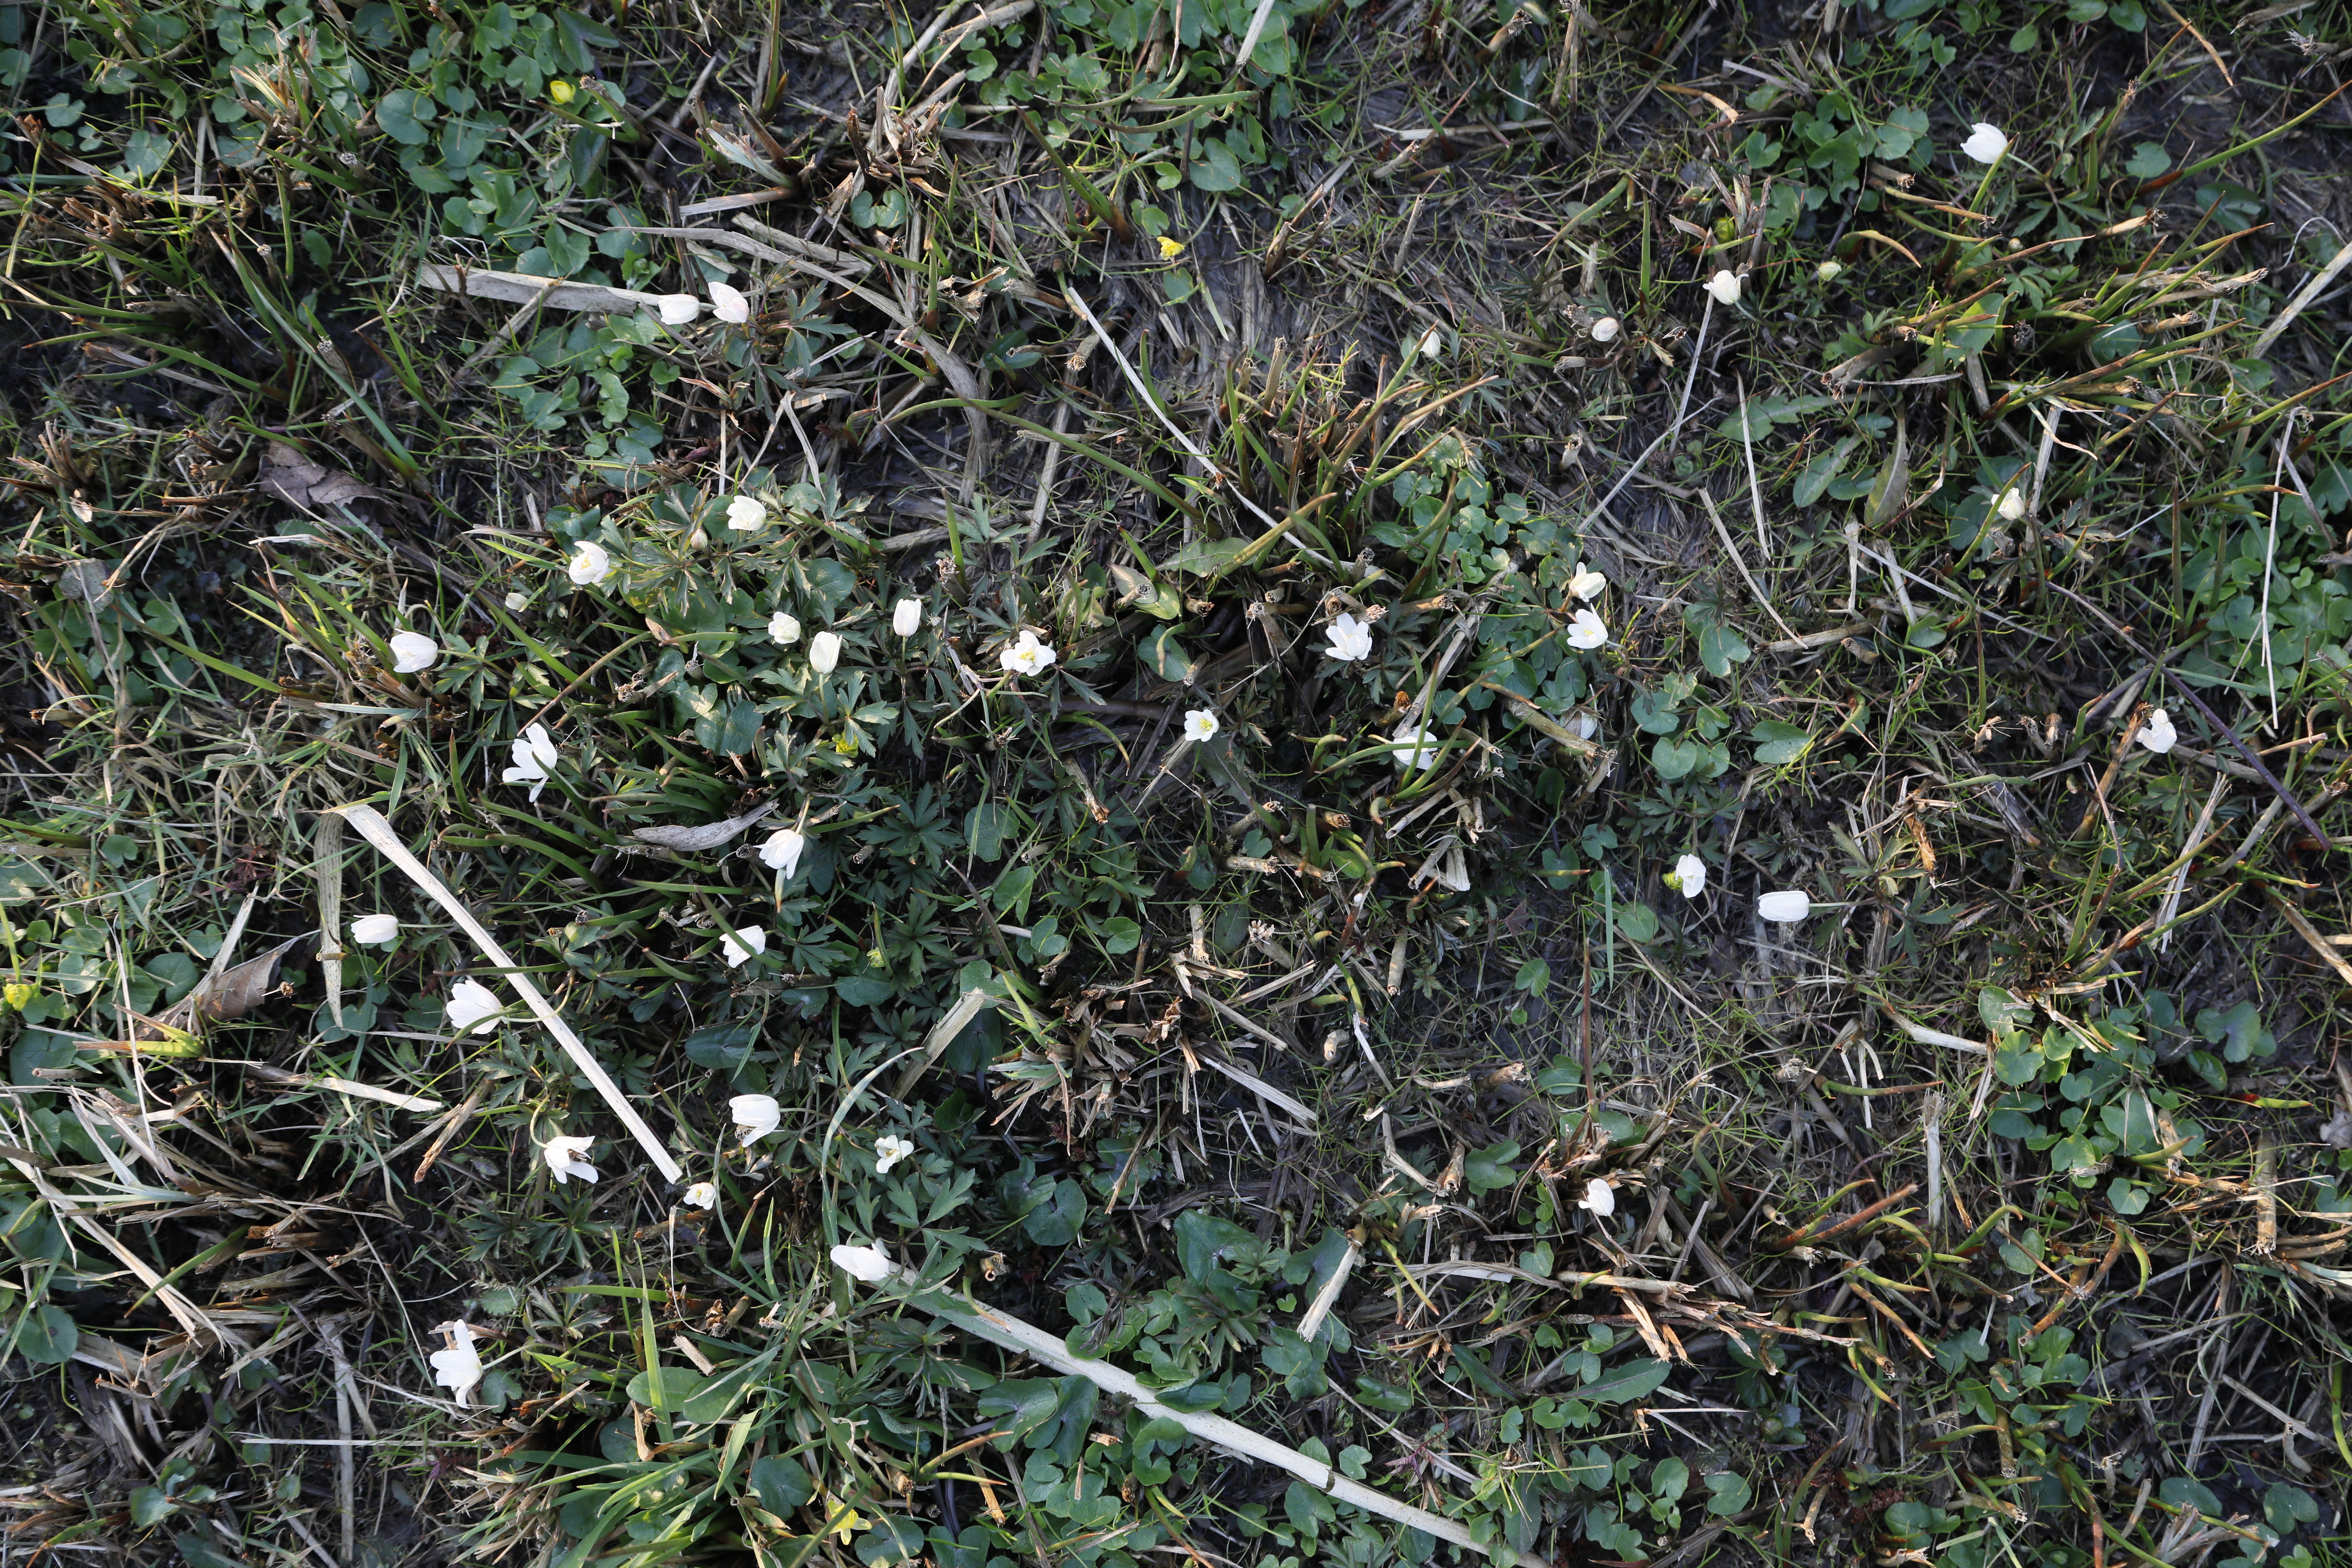
Plant species: Anemone nemorosa